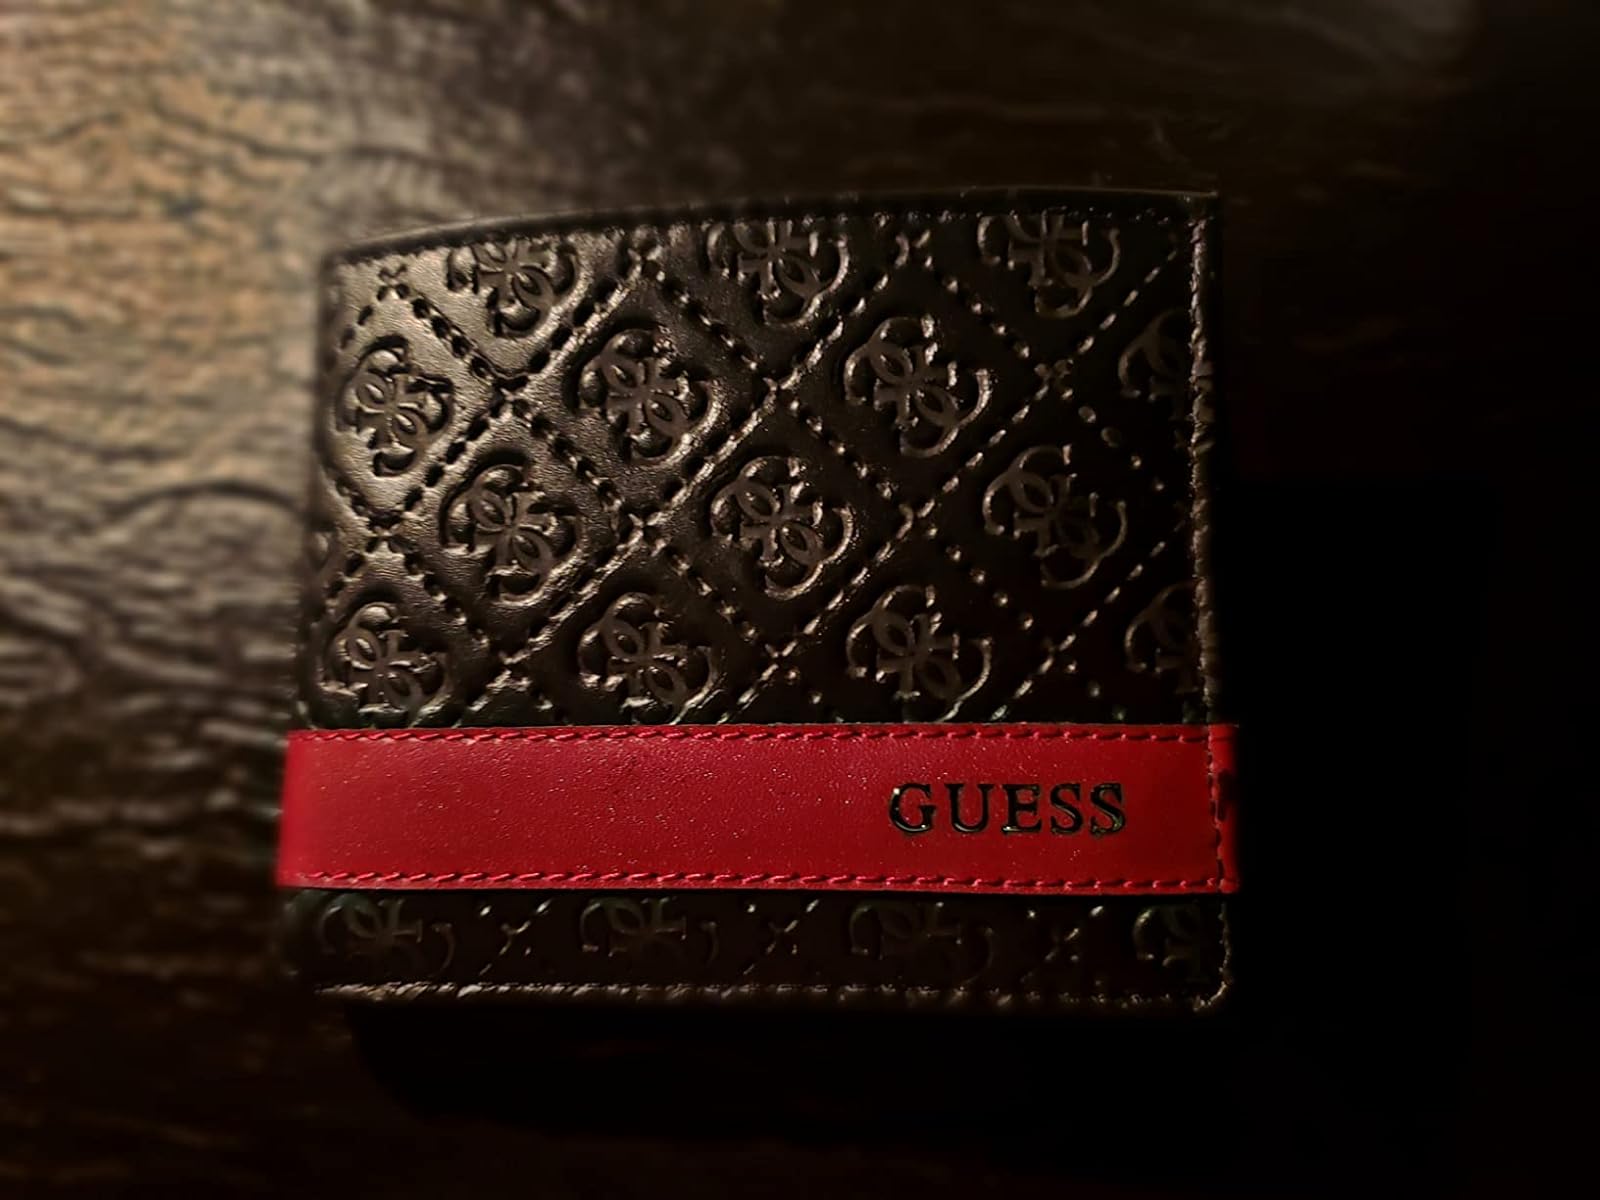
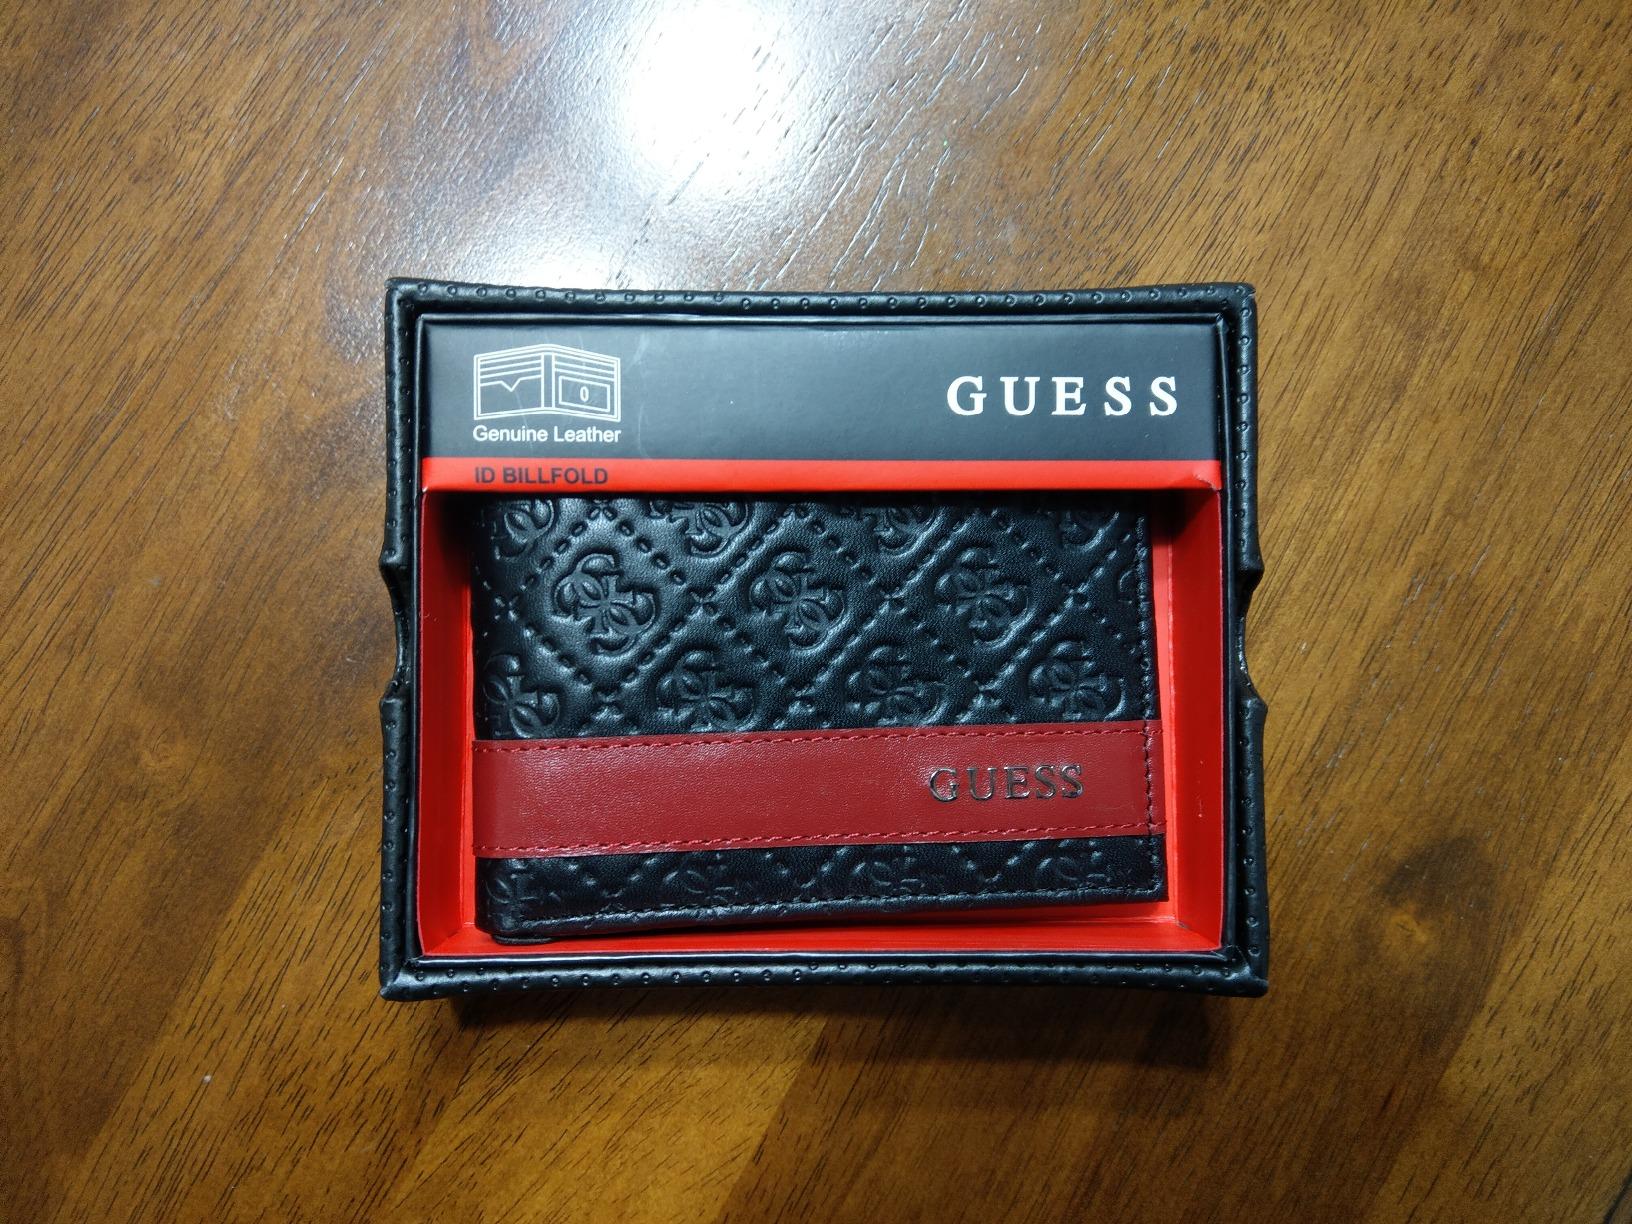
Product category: accessories_wallet
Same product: yes